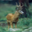
Label: deer